Ria Bollen

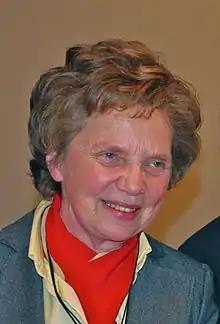
Ria Bollen in 2010

Ria Bollen (born 11 February 1942) is a Flemish contralto, who had an international career as a concert singer between 1965 and 1992. Her broad repertoire included Bach's Passions, Mozart's Requiem, Beethoven's Missa solemnis, especially works by Gustav Mahler and works of the 20th century. She was the soloist in the world premiere of Frank Martin's Requiem. She sang many art songs, including by Belgian composers.